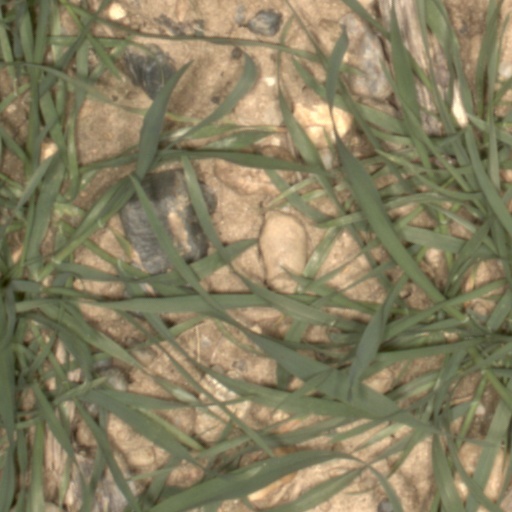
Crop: wheat